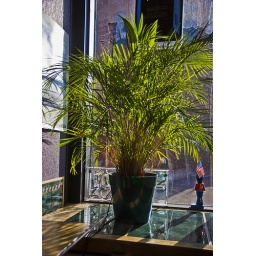
Downtown Houghton - Cyberia Cafe plant in window